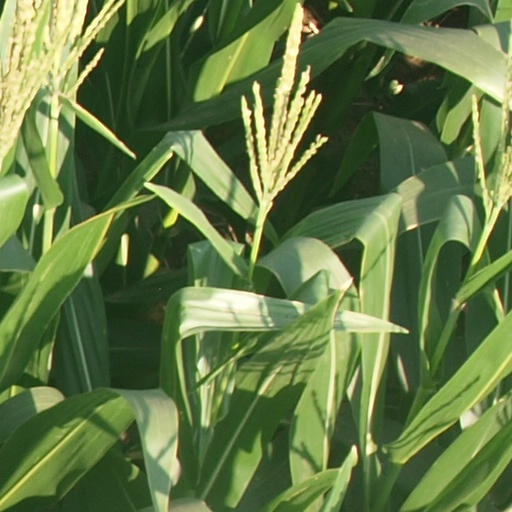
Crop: maize; corn